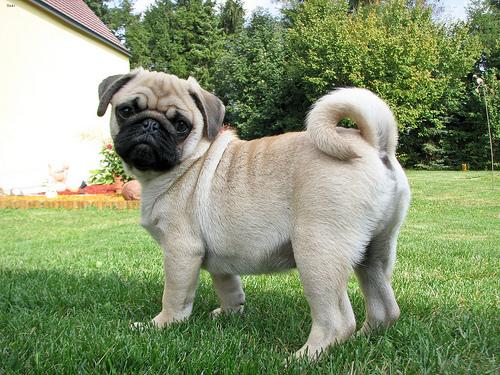
Breed: pug